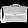
Label: Bag